Indigenous peoples of Arizona

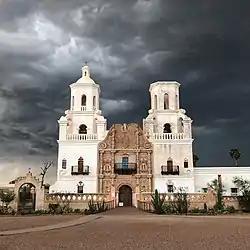
The church of Mission San Xavier del Bac, constructed in the late 18th century near Tucson

Paleo-Indians are believed to have first settled present-day Arizona at least 13,000 years ago. Clovis spear points have been discovered in several locations along the San Pedro River, including at the Naco and Lehner Mammoth Kill Sites. Paleo-Indian peoples were hunter-gatherers who relied highly on North American megafauna for food. The following Archaic period saw these early cultures transition from specializing in big game to a more varied diet, including the advent of early agricultural practices. Archaic cultures identified in present-day Arizona include the San Dieguito complex, the Picosa and subsequent Oshara traditions, and the early Basketmakers.